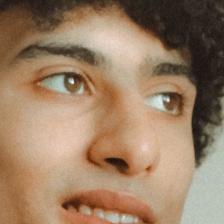
Label: faces